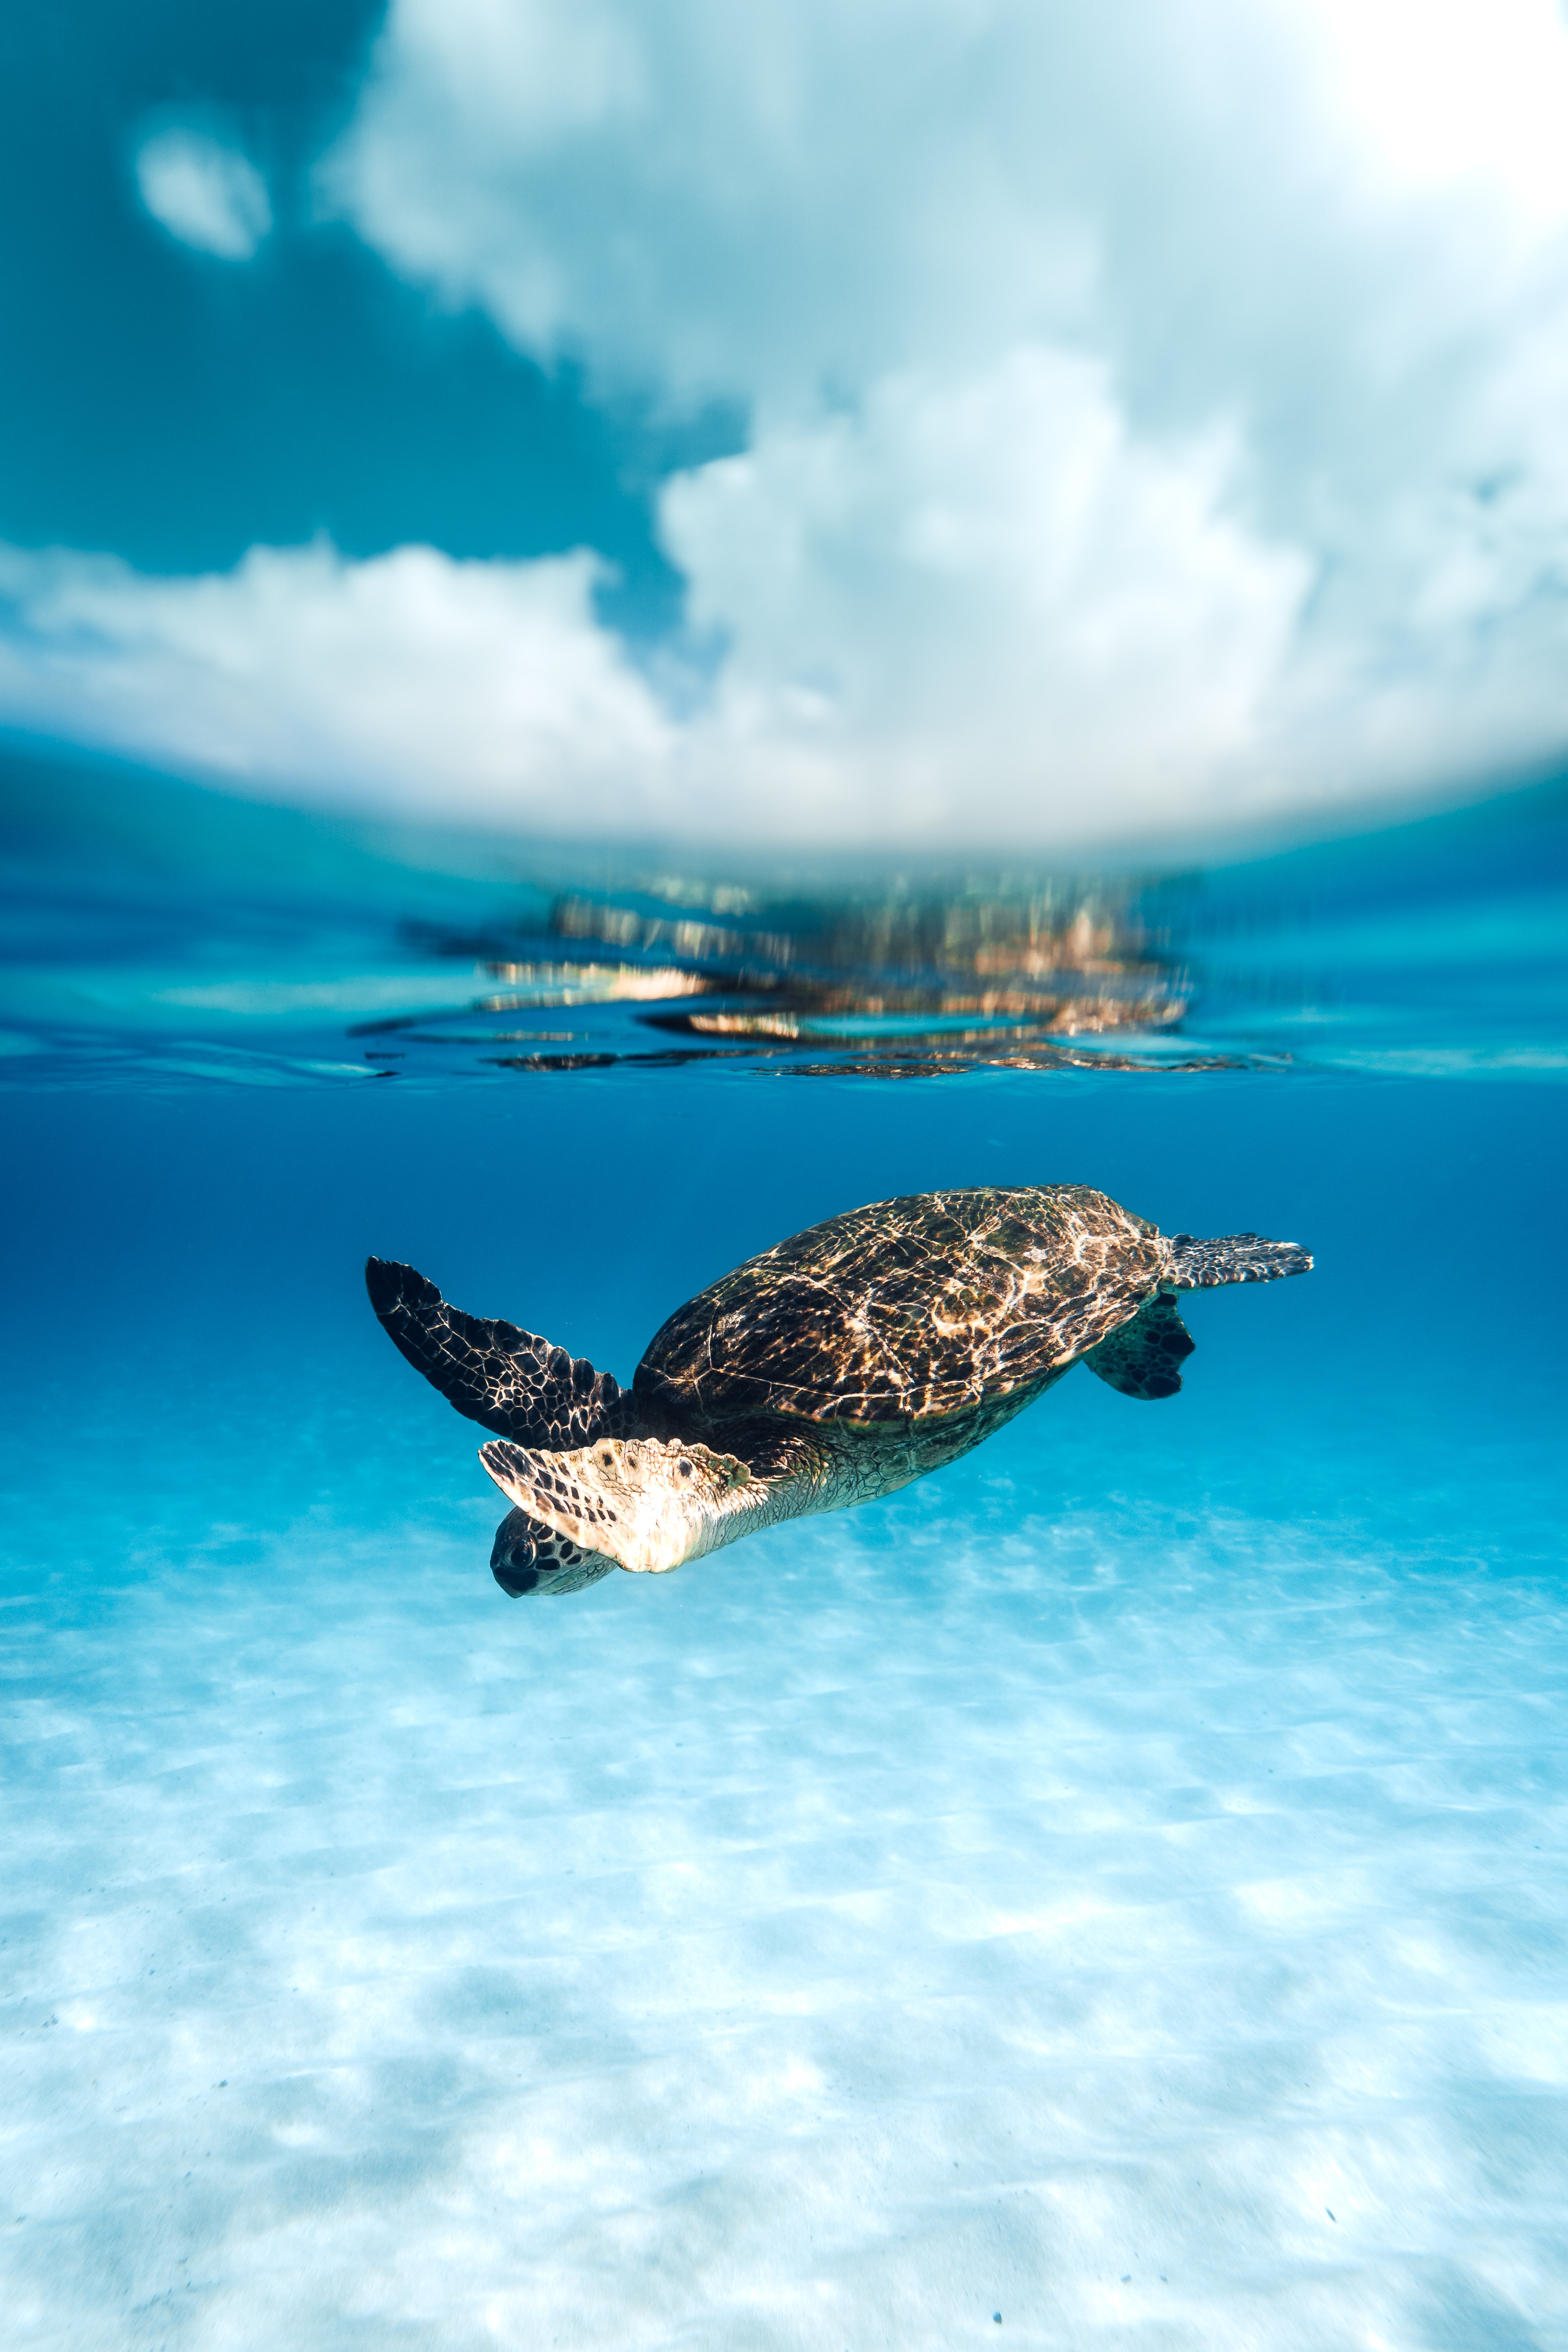
natural, cloud, water, sky, blue, azure, underwater, lake, horizon, natural landscape, fin, leisure, marine biology, tree, wind wave, cumulus, calm, electric blue, landscape, island, seabird, reef, fish, tropics, ocean, rock, Hawksbill sea turtle, wave, turtle, sound, marine mammal, sea turtle, coast, reflection, wildlife, green sea turtle, caribbean, reptile, wing, loggerhead sea turtle, beak, sea